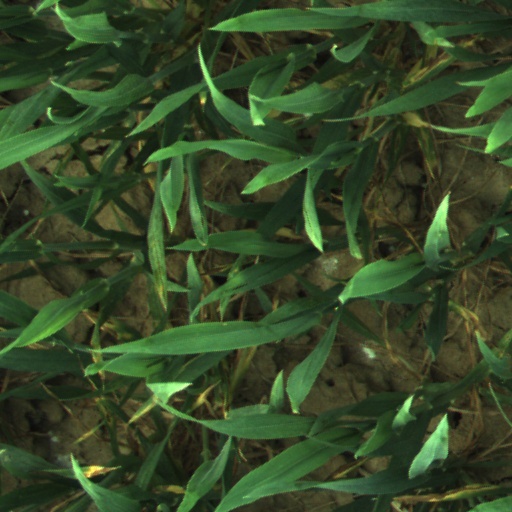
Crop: wheat